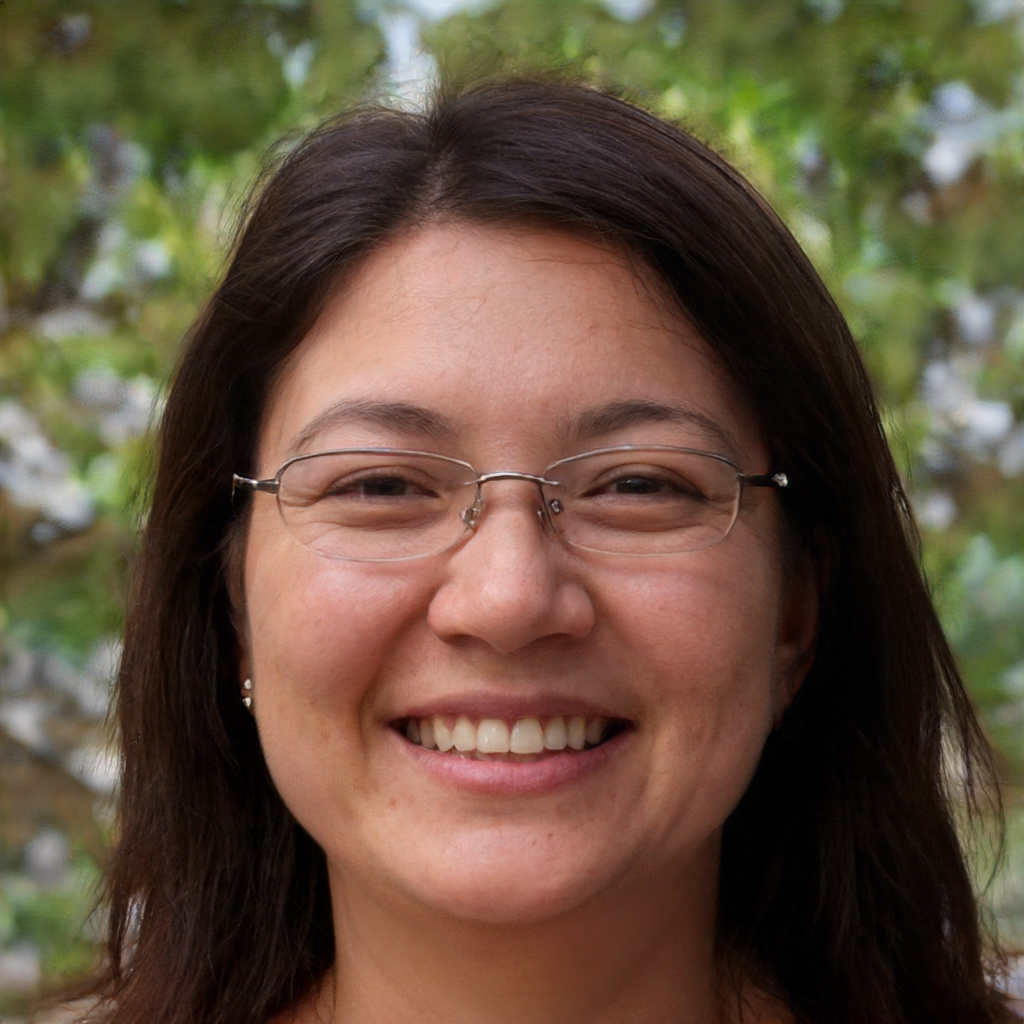
Gender: Female